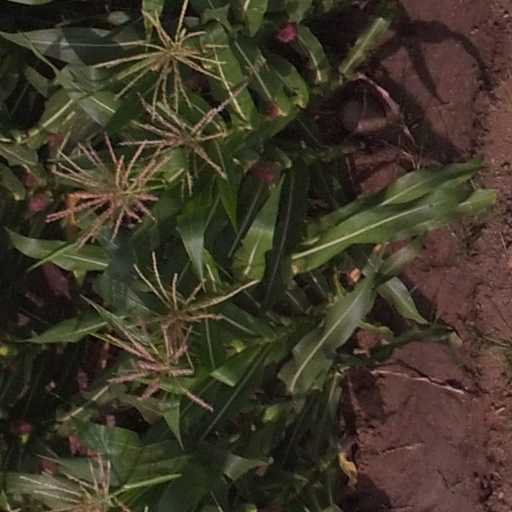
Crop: maize; corn